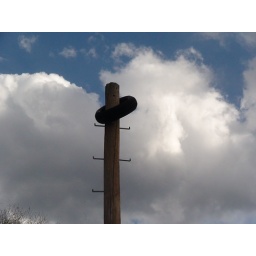
This is pole is in front of the building right next to Cottonwood.I'm not sure what kind of tire it is.